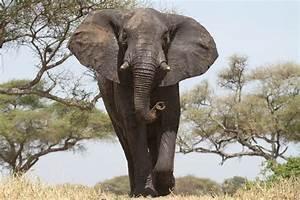
elephant